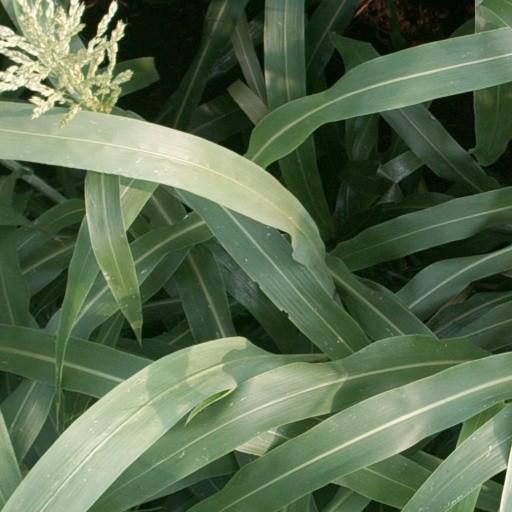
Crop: sorghum